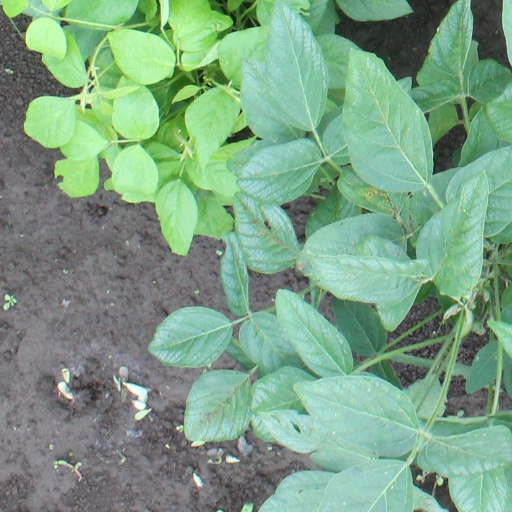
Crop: soybean